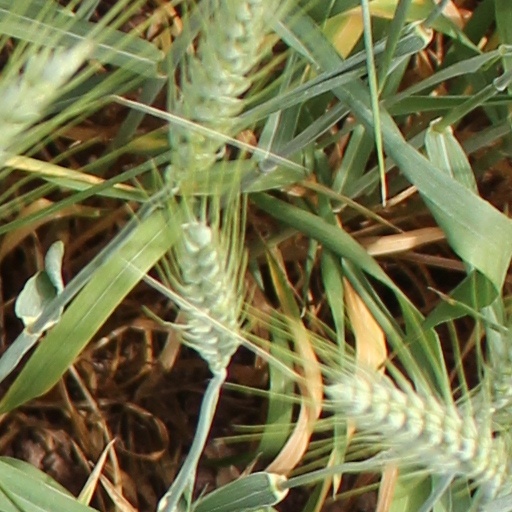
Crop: wheat